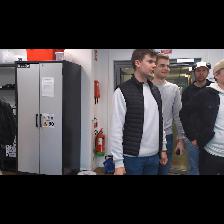
Label: Human